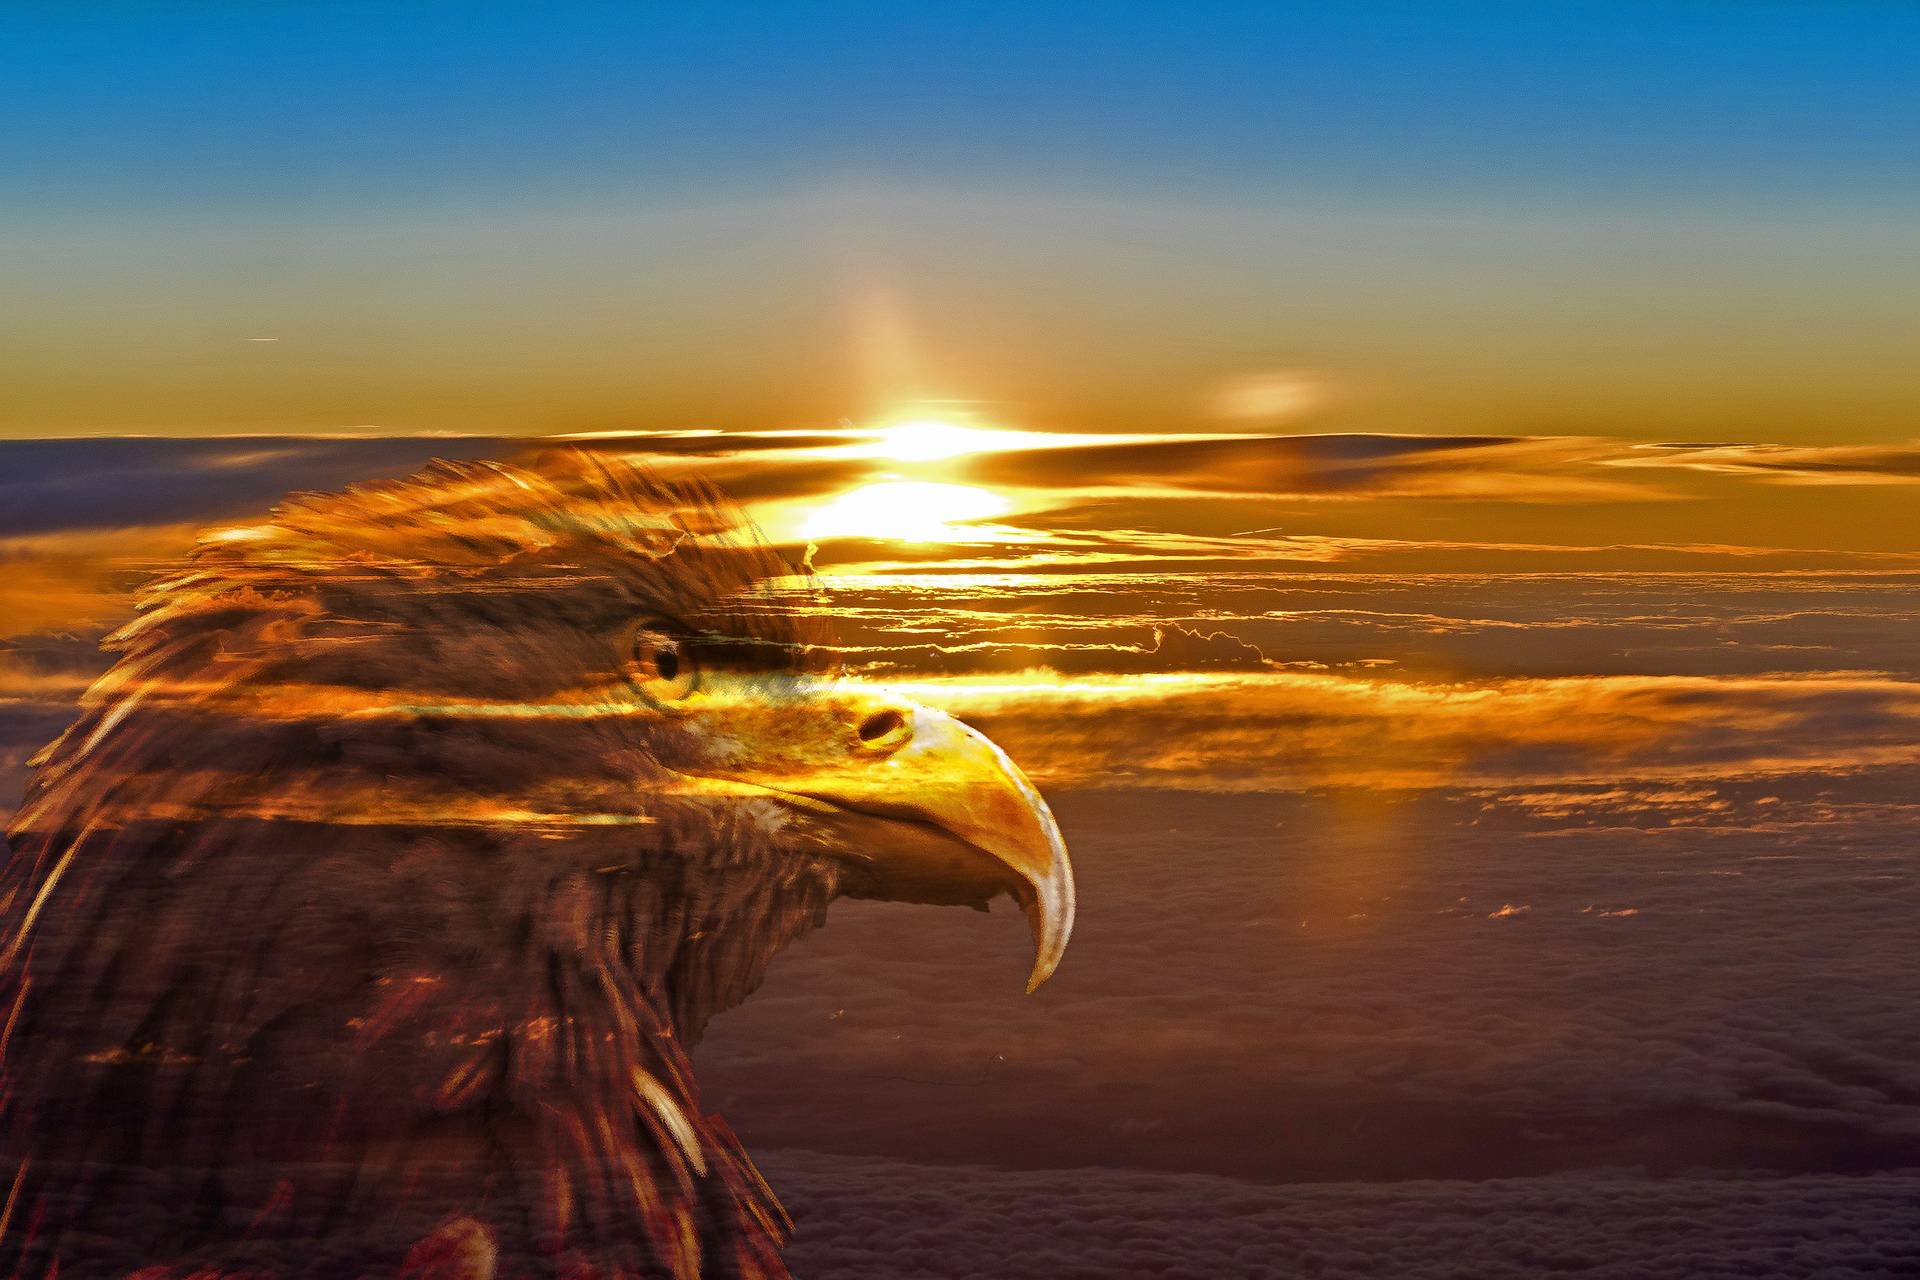
animals, sky, nature, eagle, bird, bird of prey, bald eagle, sunset, horizon, sunrise, accipitriformes, beak, sun, ocean, wildlife, accipitridae, sea, photography, sea eagle, landscape, golden eagle, falconiformes, wing, wave